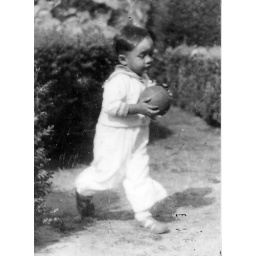
De enige foto uit mijn jeugd. Gemaakt door een onbekende meneer in de kasteeltuin van Zwaluwenburg